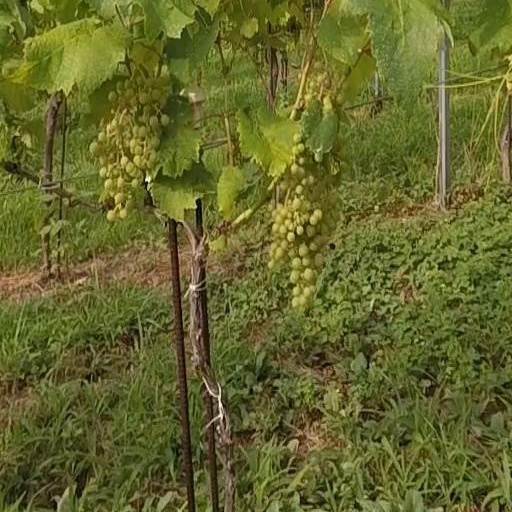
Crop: grape